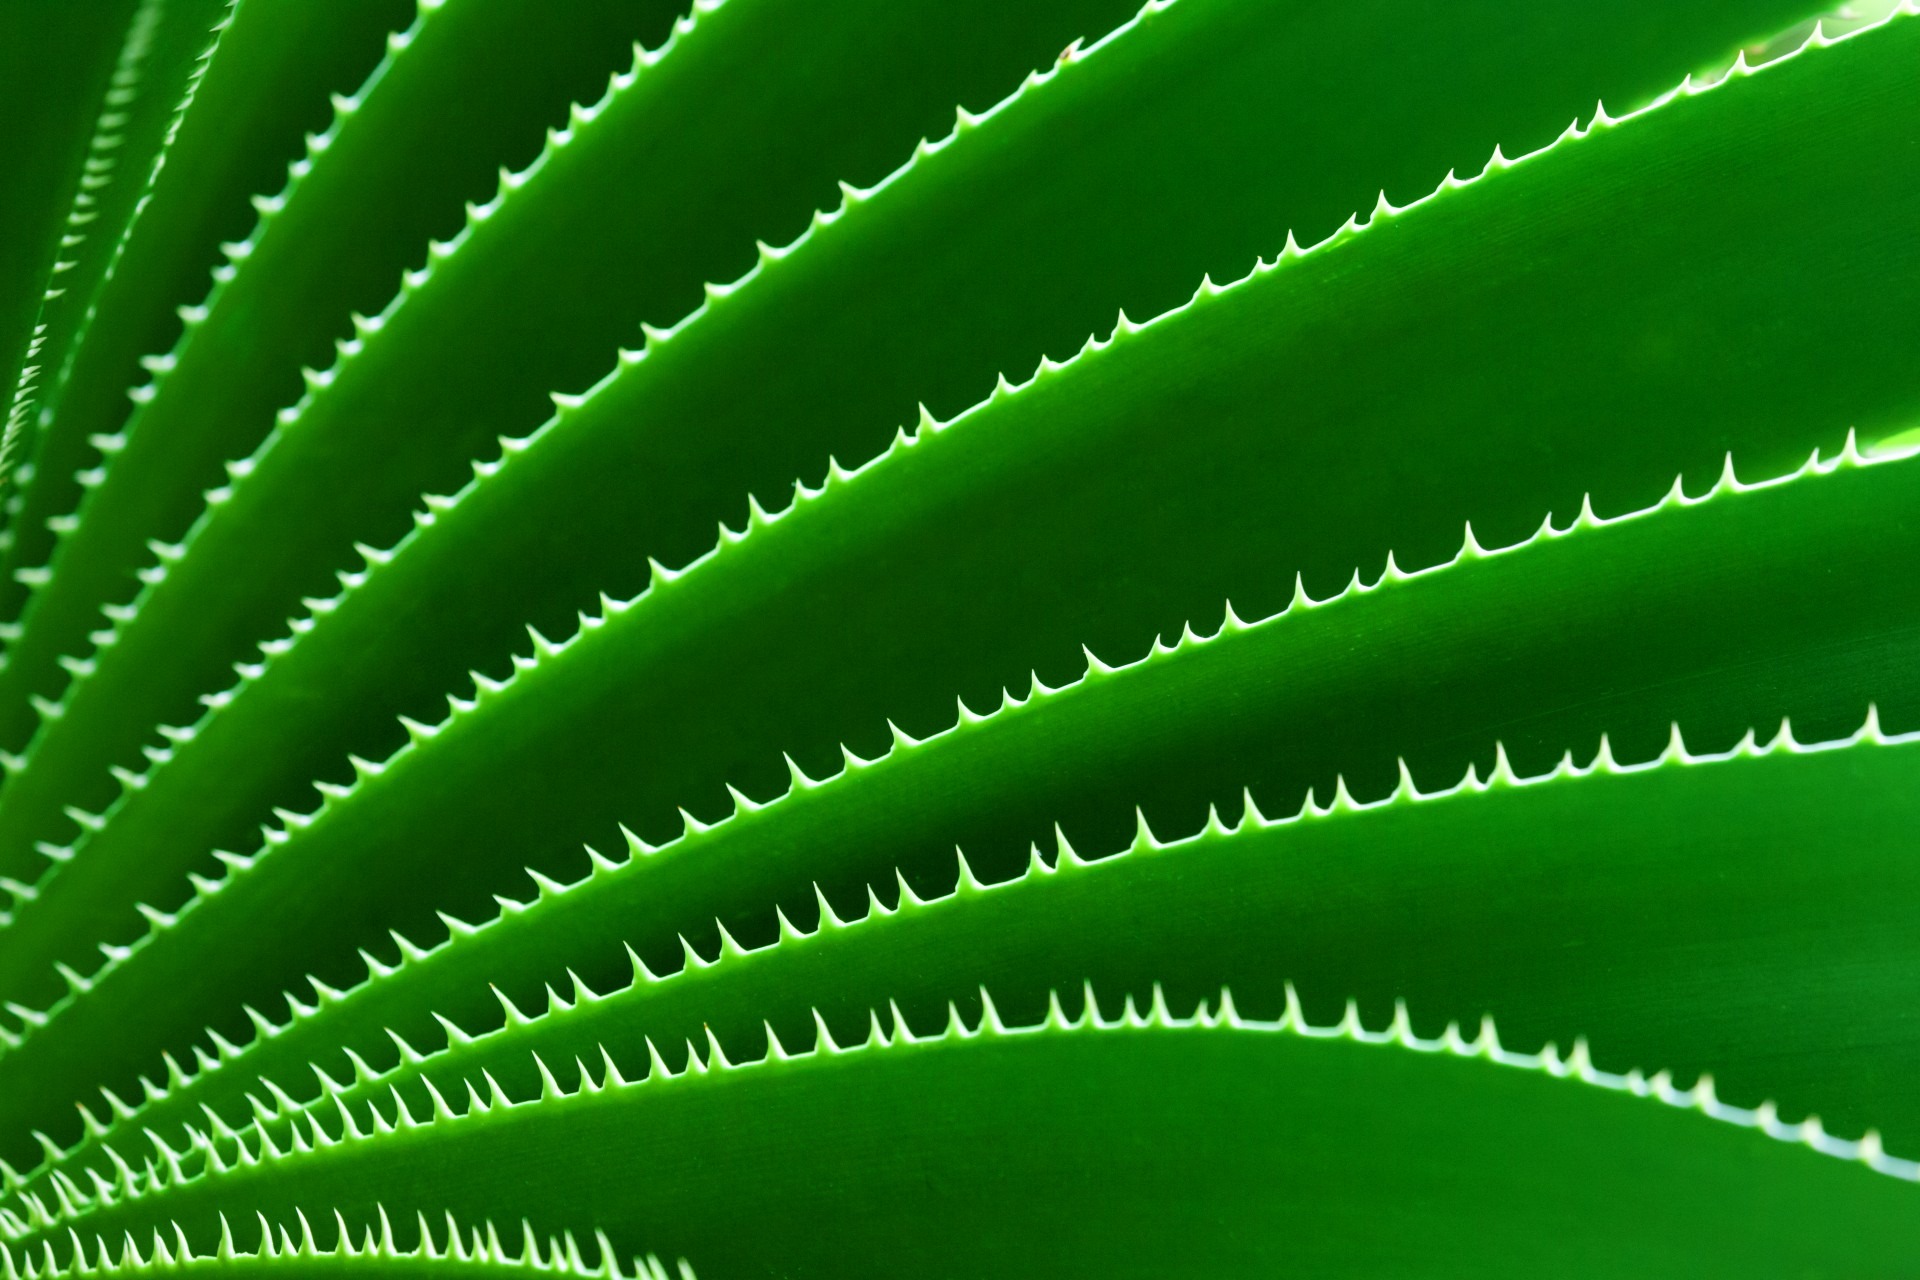
nature, grass, cactus, sharp, needle, plant, sunlight, texture, leaf, desert, flower, thorn, pattern, line, green, botany, succulent, flora, circle, spike, close up, background, spikes, detail, moisture, macro photography, plant stem, land plant